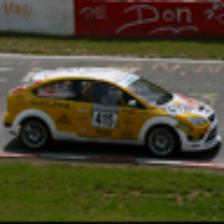
Label: NonHuman